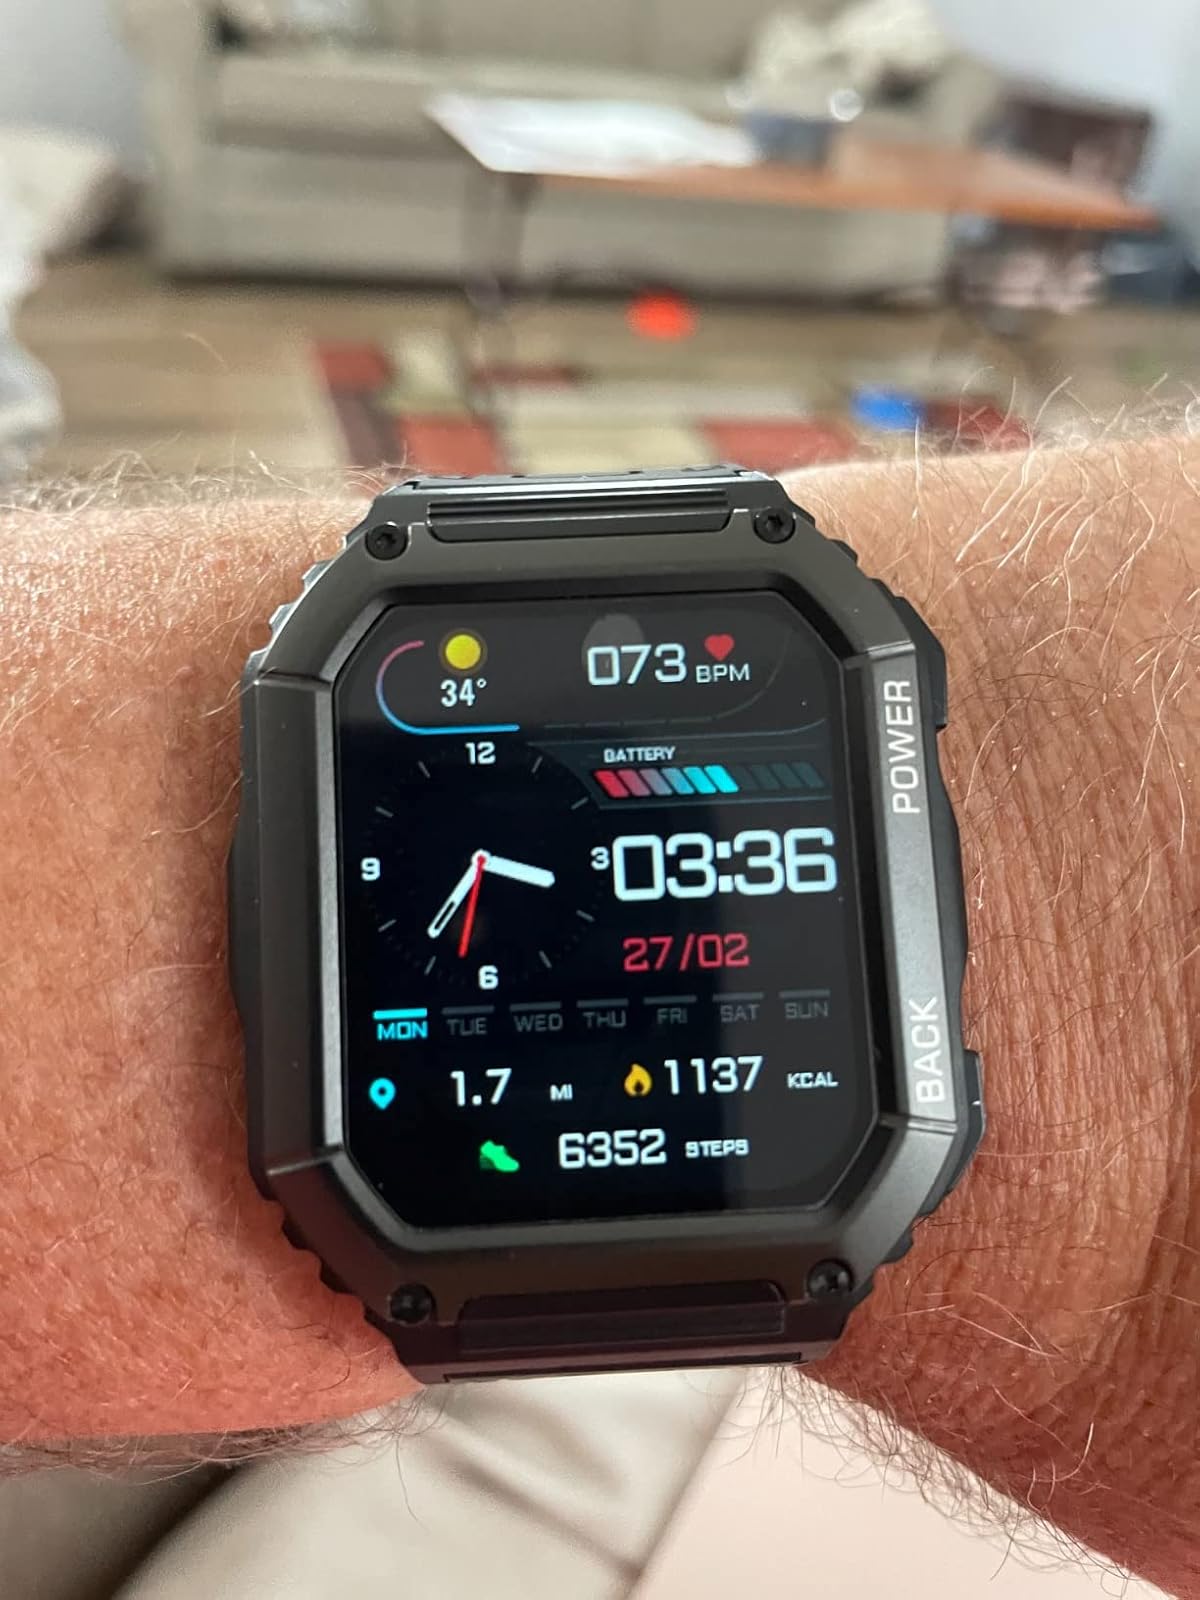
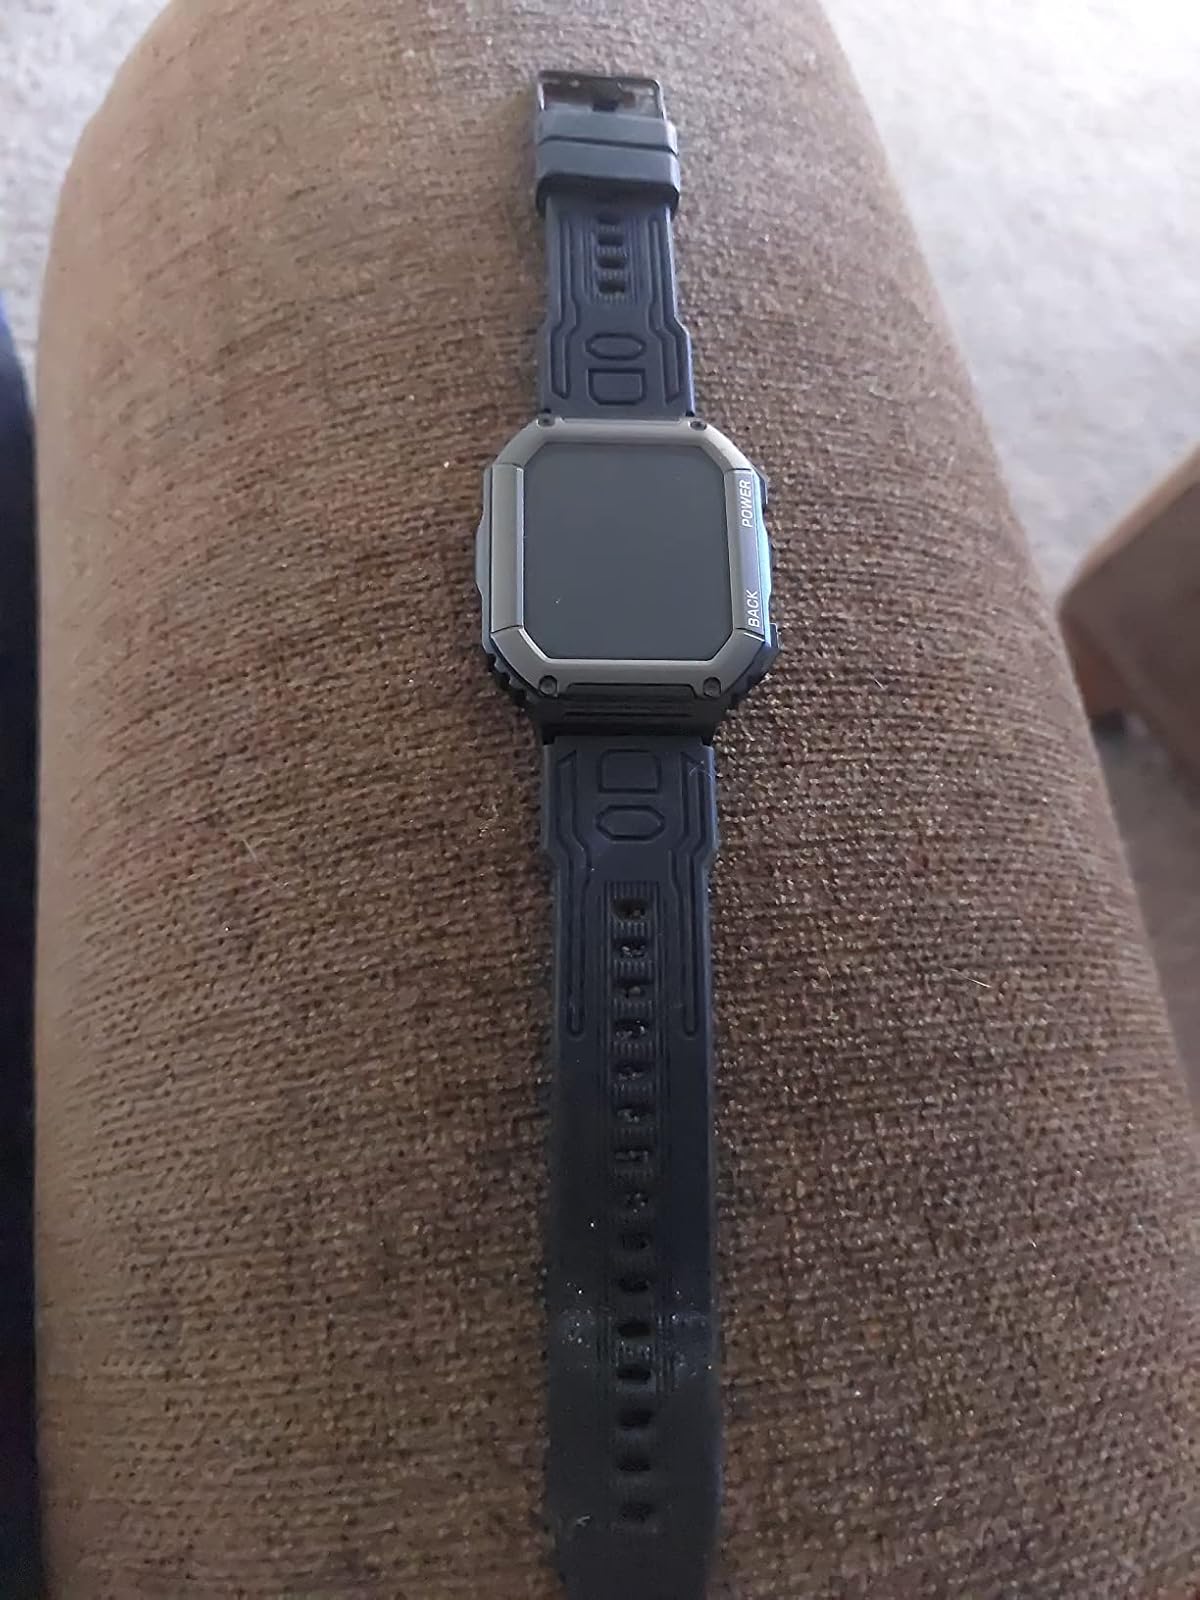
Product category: smartwatch
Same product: yes